Palestinian Christians

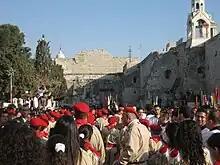
Palestinian Christian Scouts on Christmas Eve in front of the Nativity Church in Bethlehem (2006)

During the Ottoman Empire, foreign powers enjoyed positions of guardianship towards minorities, including the French for the Christians of Syria, Lebanon and Palestine. Orthodox Christians more specifically came under the protections of the Russian Empire. This placed Palestinian Christians with protection privileges, and access to missionary schools, which enabled them to engage in commerce with European traders. In addition, Christian merchants had lower rates of duty to pay than their Muslim counterparts, and thus they established themselves as bankers and moneylenders for Muslim landowners, artisans and peasants. This growing middle class produced several newspaper owners and editors and played leading roles in Palestinian political life.